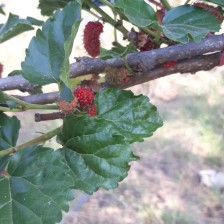
Variety: ChiangMai60